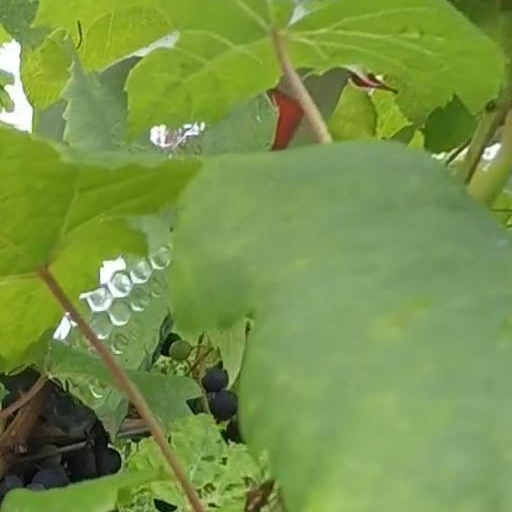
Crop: grape